Eduard Gerhardt

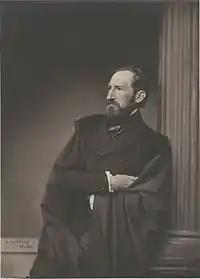
Eduard Gerhardt; photograph by Franz Hanfstaengl

Eduard Gerhardt (29 April 1813 in Erfurt – 6 March 1888 in Munich) was a German painter, lithographer and architect.